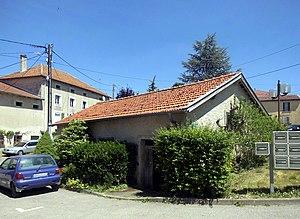
Lavoir à Lemainville
Lemainville est une commune française située dans le département de Meurthe-et-Moselle en région Grand Est.